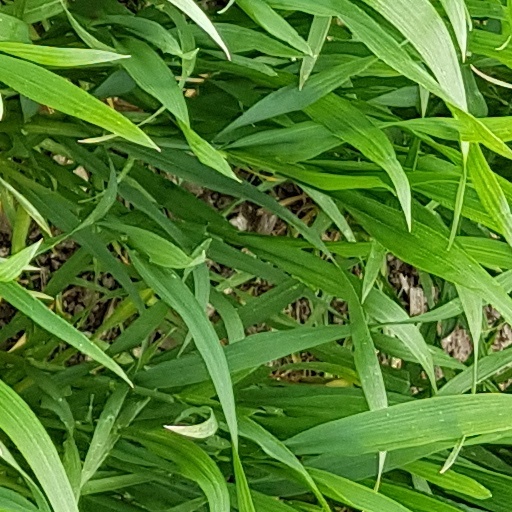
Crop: wheat